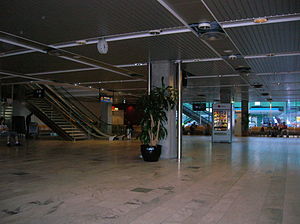
Göteborg-Landvetter Airport
Göteborg-Landvetter er Göteborgs internationale lufthavn og ligger i Härryda kommune.